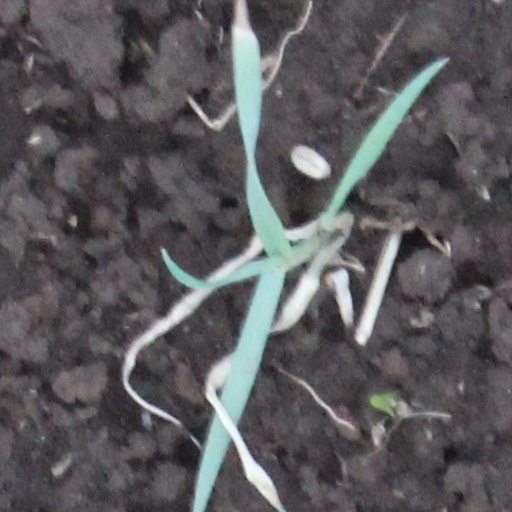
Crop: wheat